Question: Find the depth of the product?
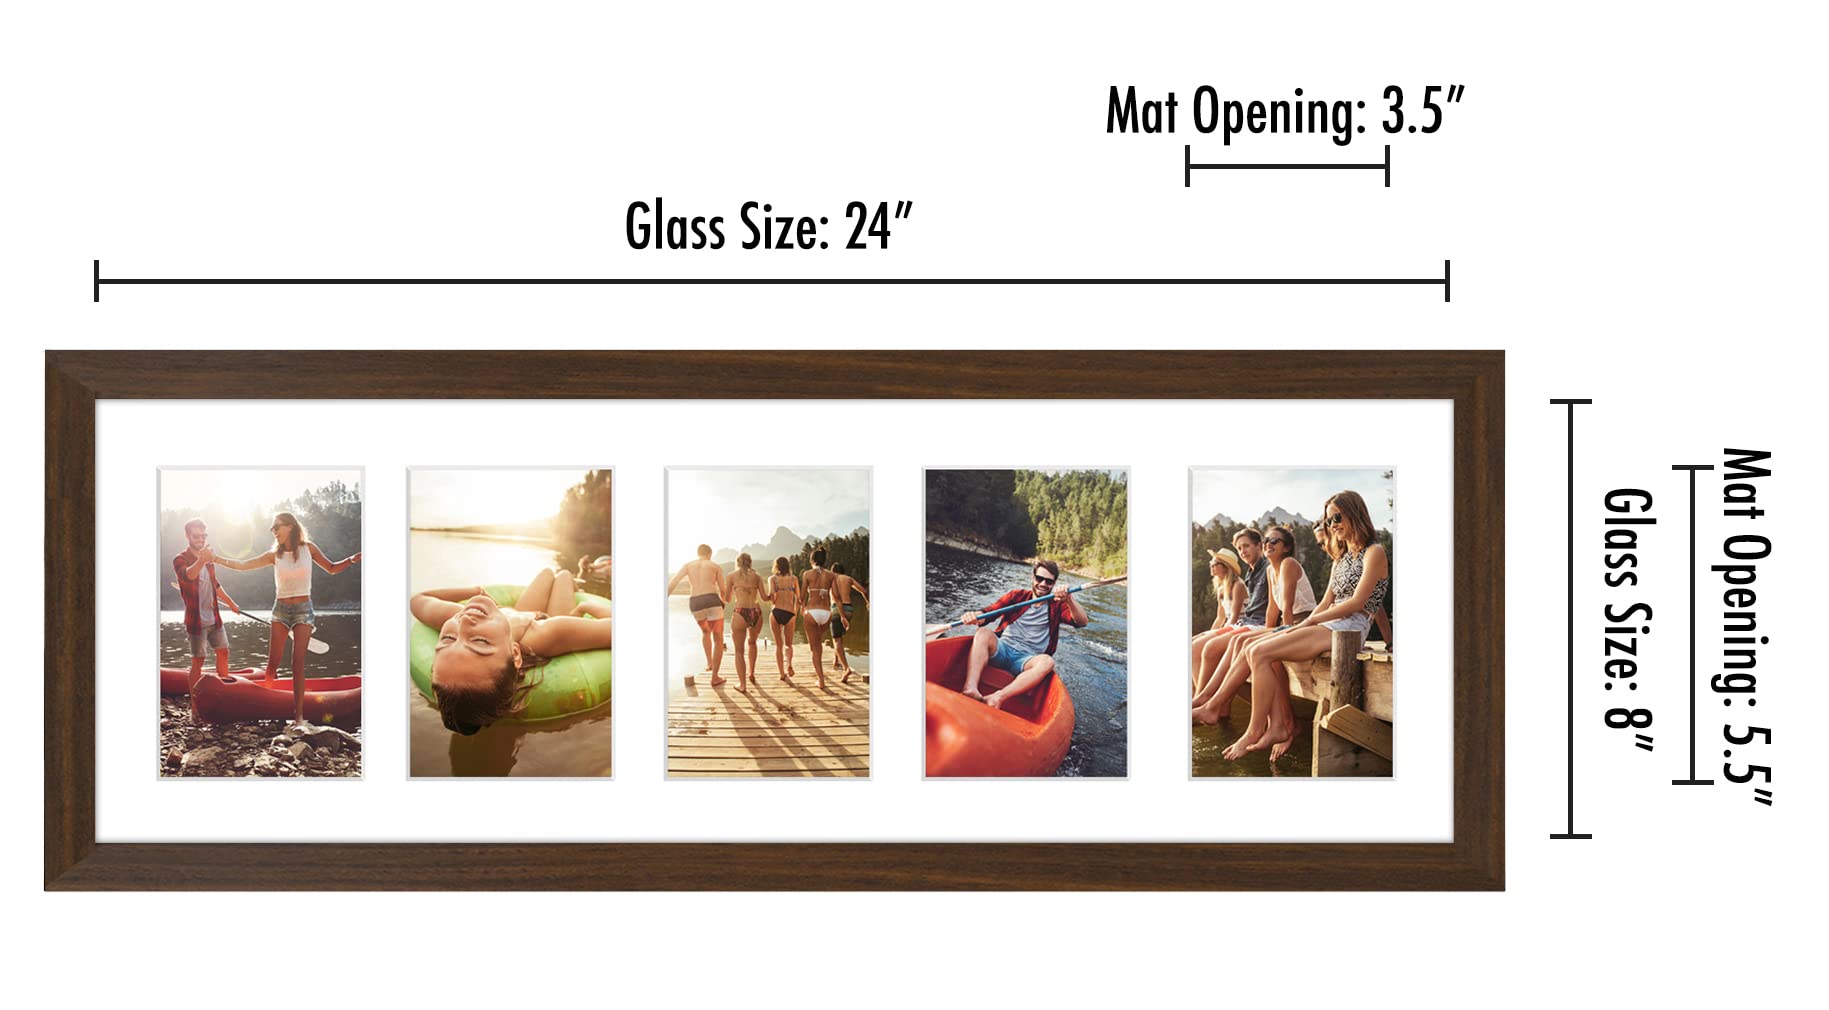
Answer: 8.0 inch